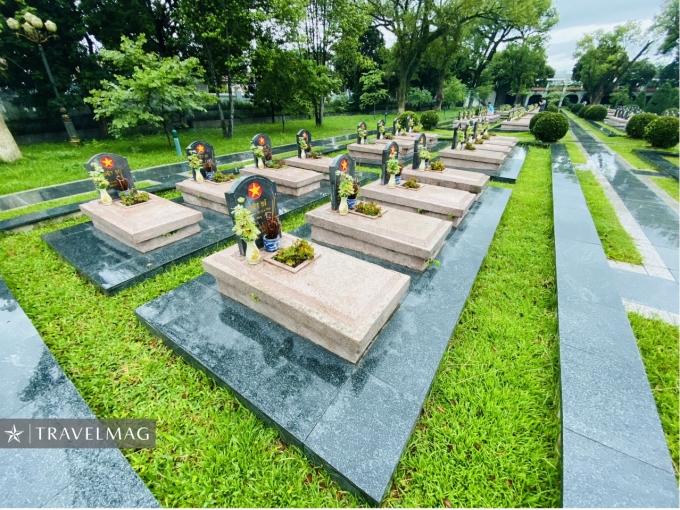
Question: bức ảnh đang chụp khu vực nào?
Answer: bức ảnh đang chụp khu vực nghĩa trang của các liệt sĩ